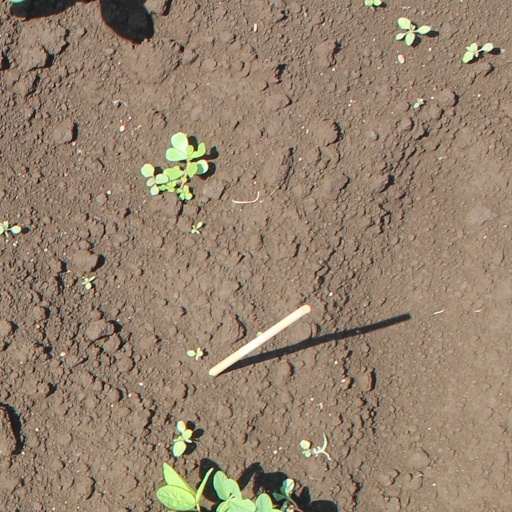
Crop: soybean